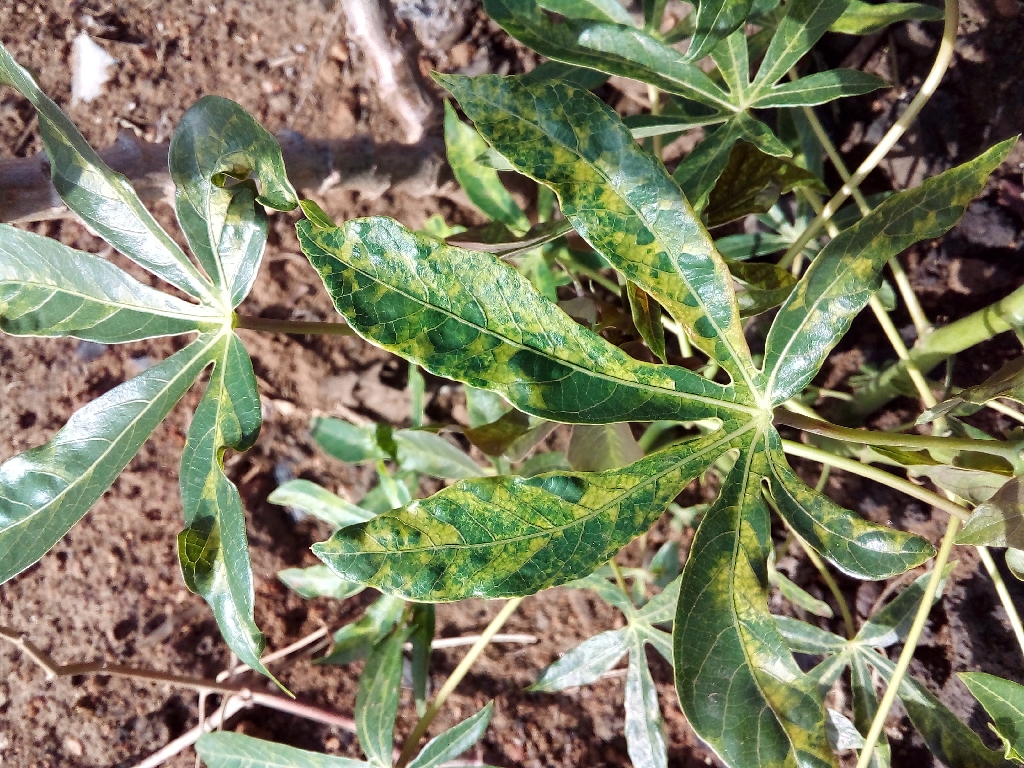
Label: cassava mosaic disease (cmd)